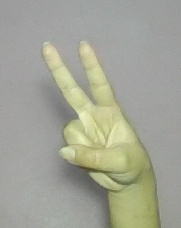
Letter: taa